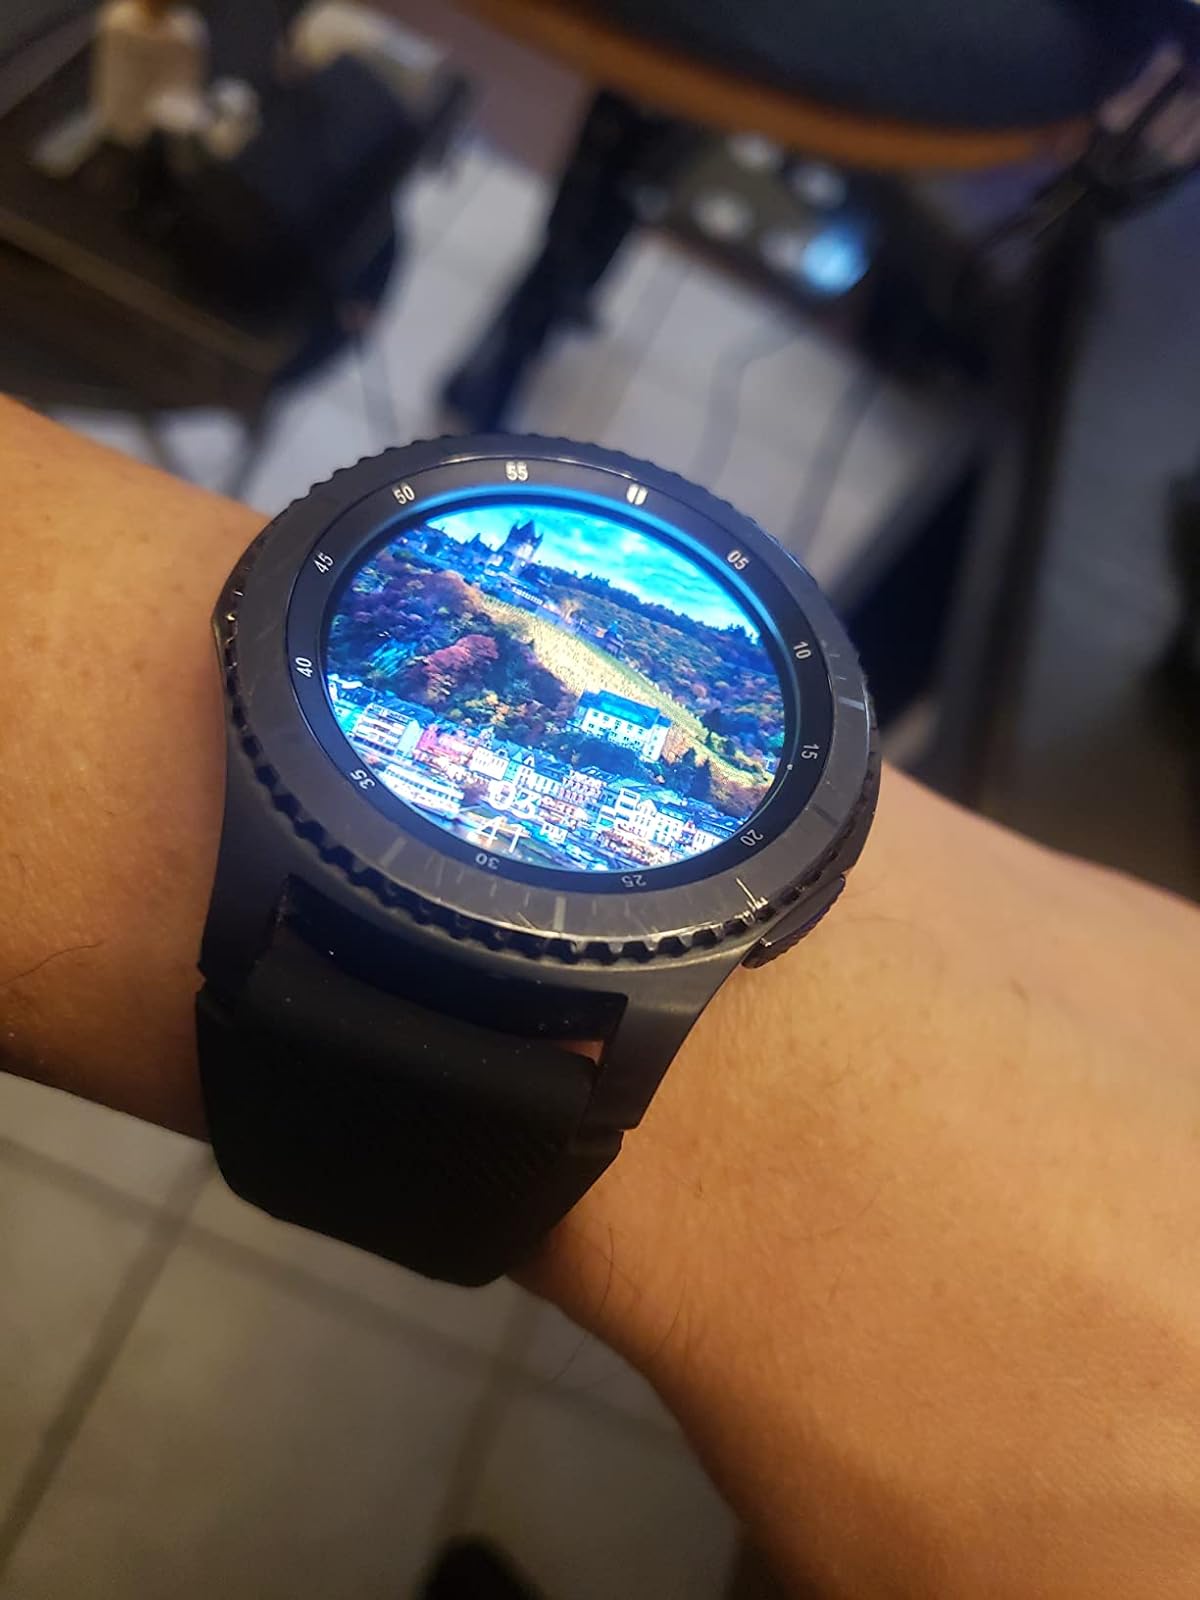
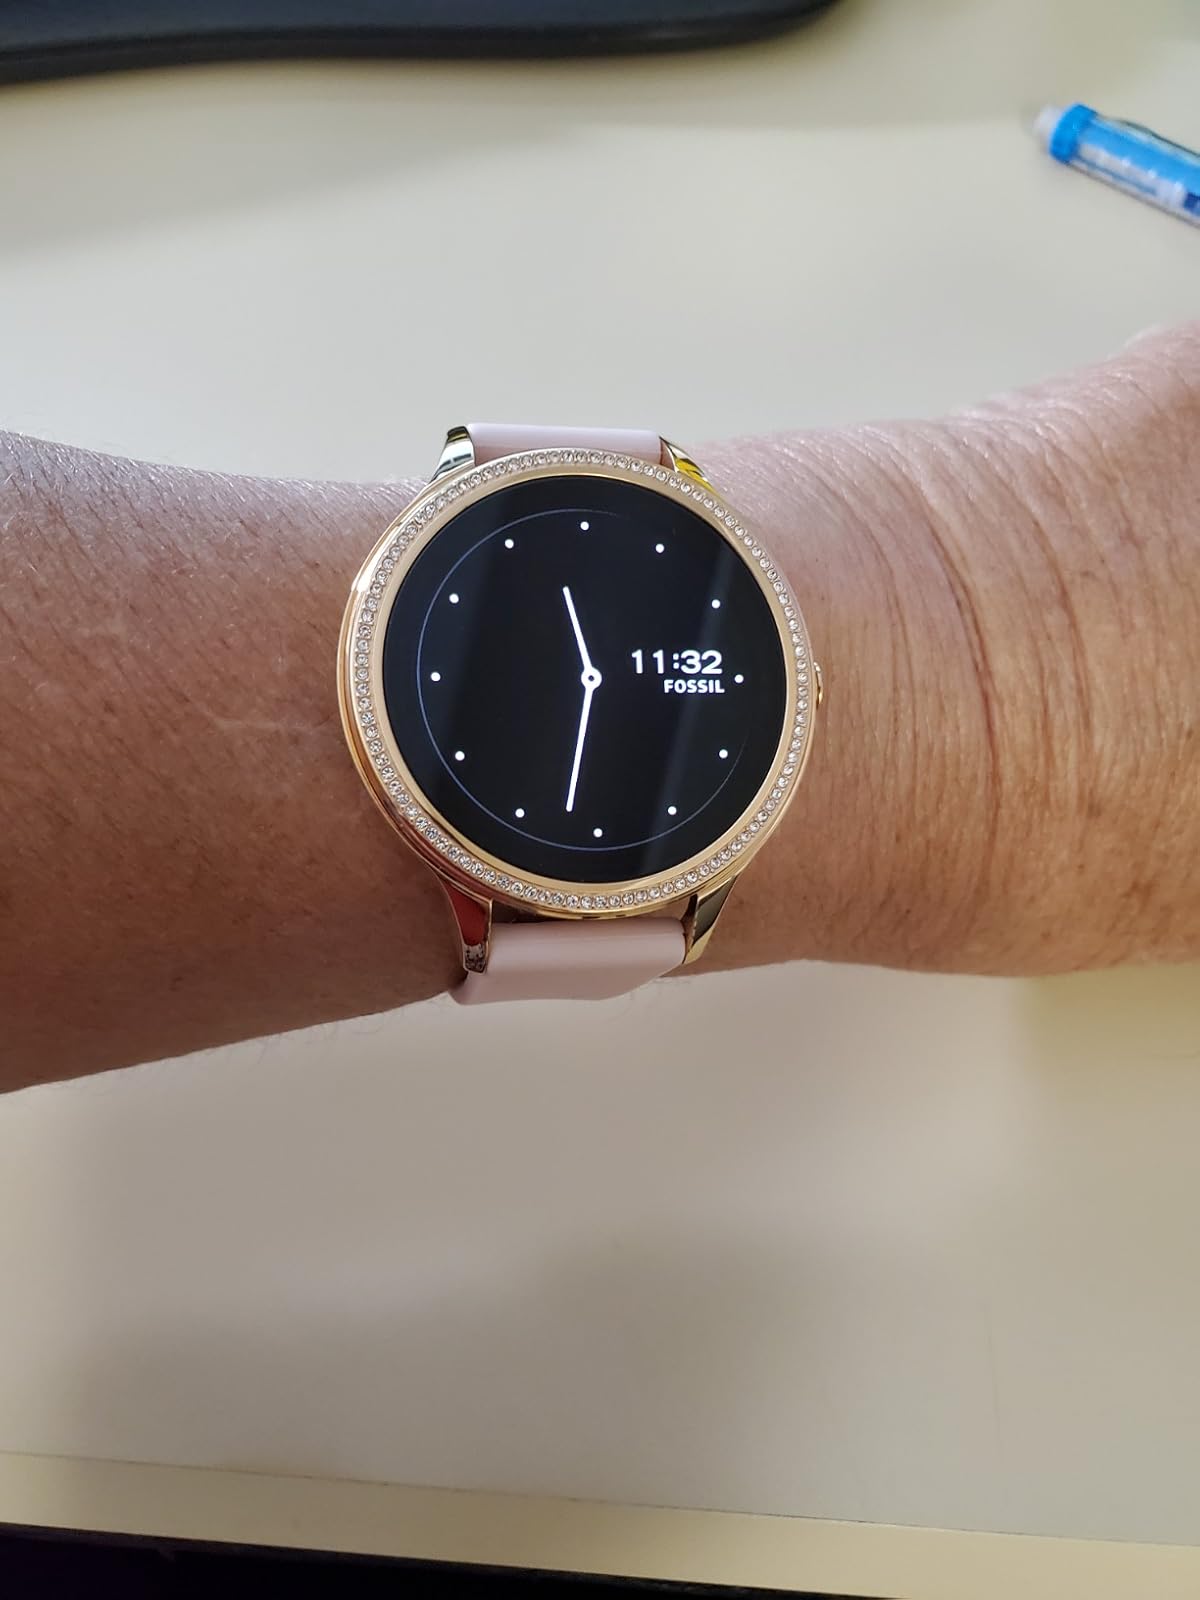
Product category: smartwatch
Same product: no